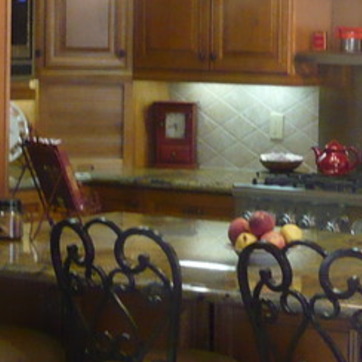
Material: polishedstone